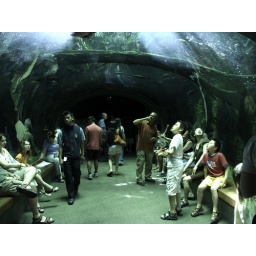
A tunnel underneath the rain forest that showed the fish and plants from the swamps of the rainforest